The Crystal Palace

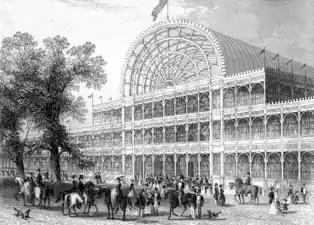
The transept façade of the original Crystal Palace

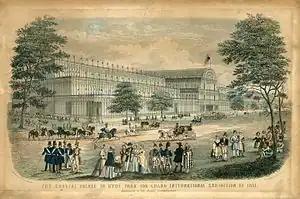
The Crystal Palace in Hyde Park for the Grand International Exhibition of 1851

The huge, modular, iron, wood and glass, structure was originally erected in Hyde Park in London to house the Great Exhibition of 1851, which showcased the products of many countries throughout the world. The commission in charge of mounting the Great Exhibition was established in January 1850, and it was decided at the outset that the entire project would be funded by public subscription. An executive building committee was quickly formed to oversee the design and construction of the exhibition building, comprising accomplished engineers Isambard Kingdom Brunel and Robert Stephenson, renowned architects Charles Barry and Thomas Leverton Donaldson, and chaired by William Cubitt. By 15 March 1850 they were ready to invite submissions which had to conform to several key specifications: the building had to be temporary, simple, as cheap as possible, and economical to build within the short time remaining before the exhibition opening, which had already been scheduled for 1 May 1851.